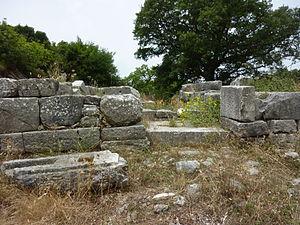
Temple d'Athéna à Phigalie, Grèce
Phigalie est une ancienne cité grecque arcadienne située dans le Péloponnèse, en bordure du village de Figalia - connu sous le nom de Pavlitsa jusqu'au XXᵉ siècle.